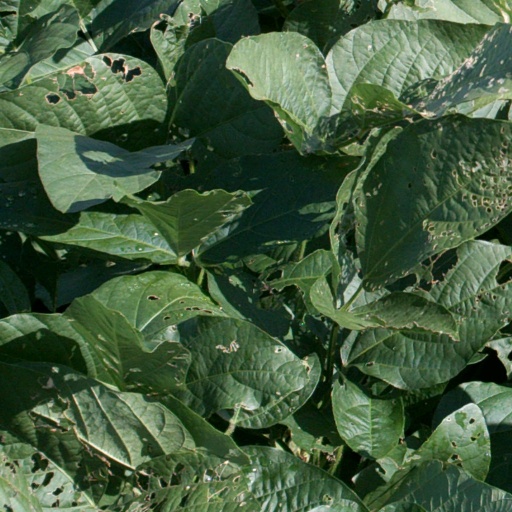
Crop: soybean